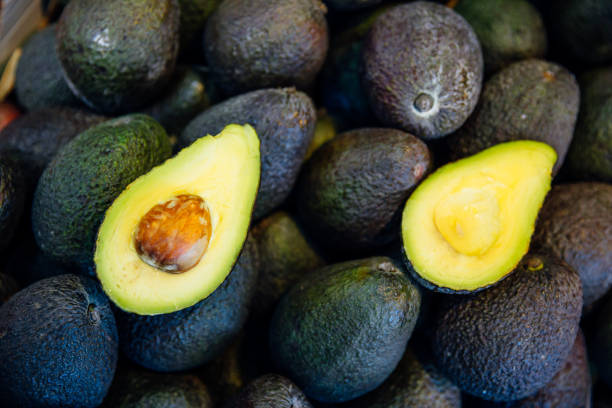
Label: Avocado